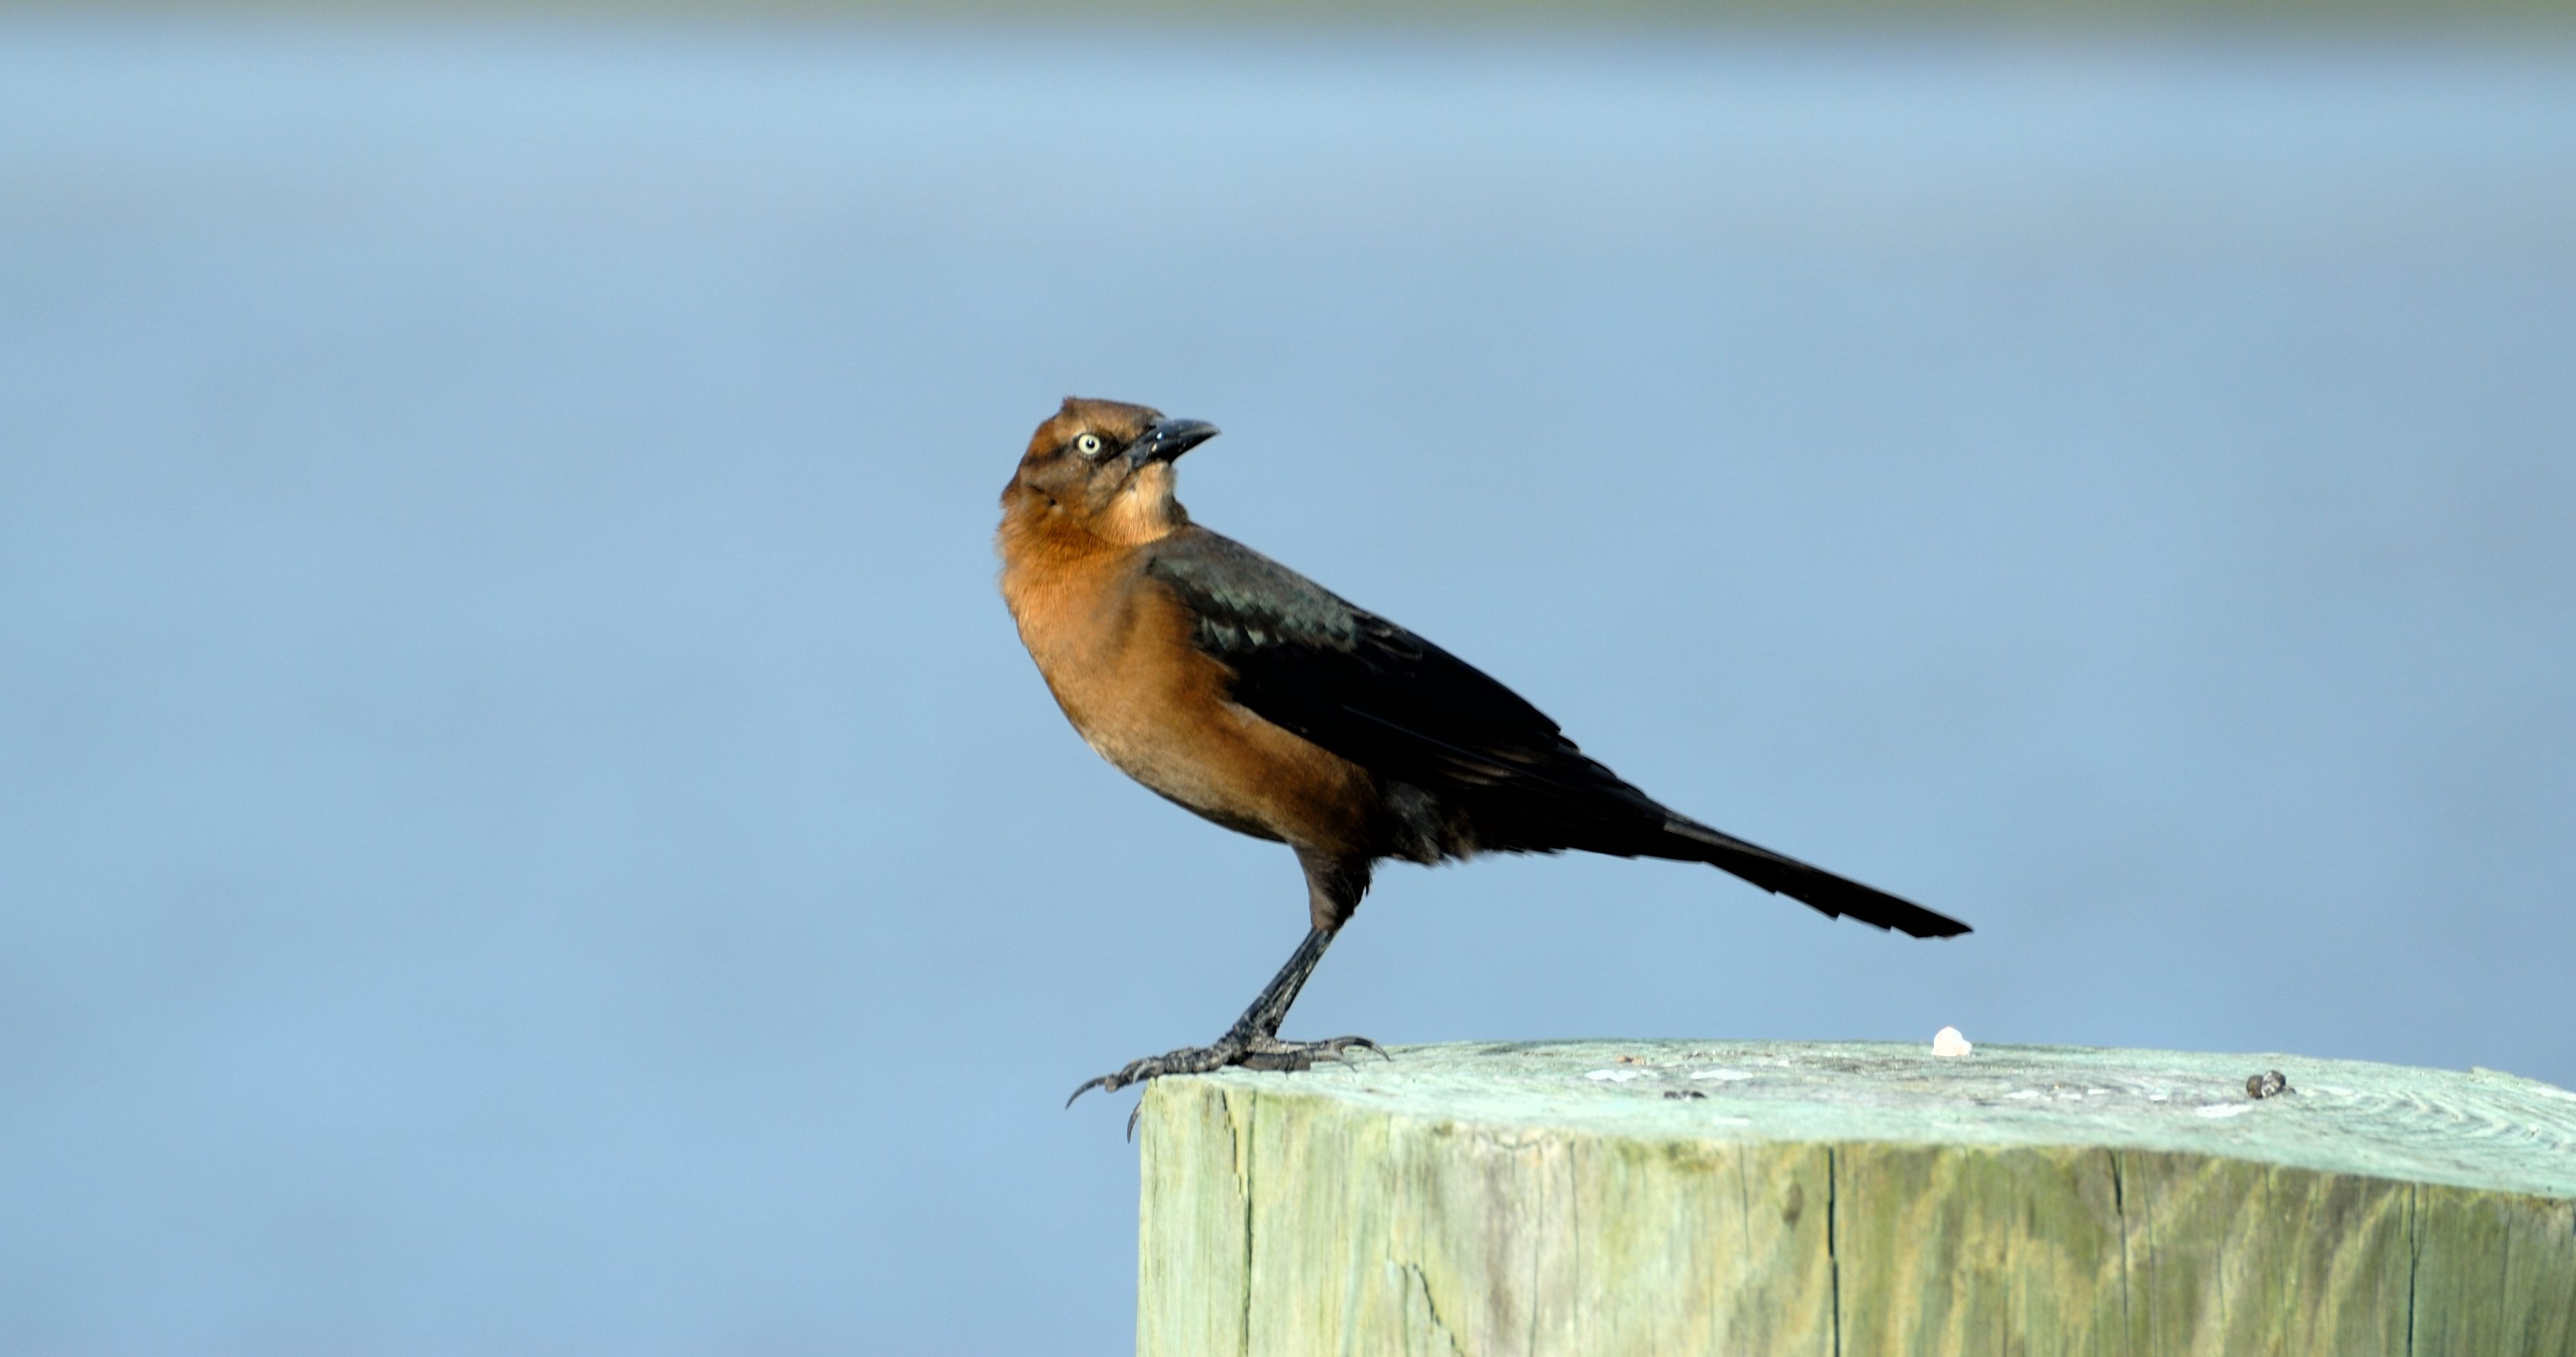
nature, bird, wing, animal, fly, wildlife, wild, beak, flight, natural, small, robin, avian, fauna, plumage, ornithology, songbird, outdoors, feathers, vertebrate, birdwatching, perched, migrant, brown thrasher, old world flycatcher, perching bird